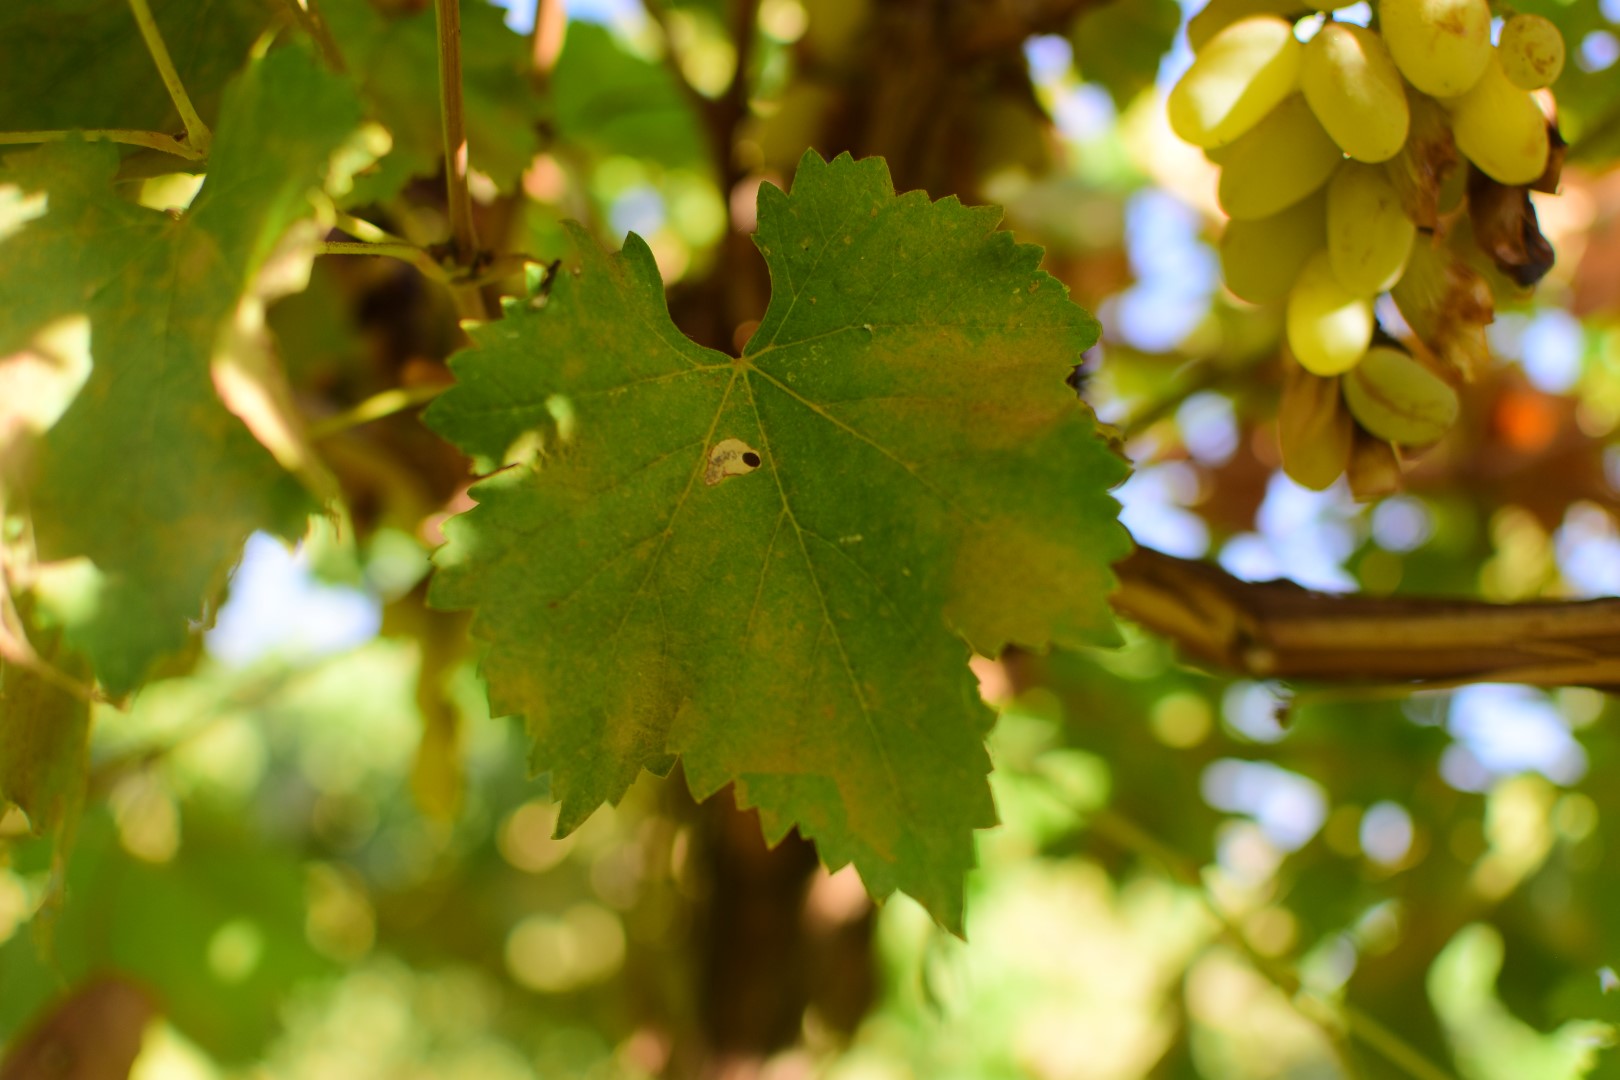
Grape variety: Deas Al-Annz